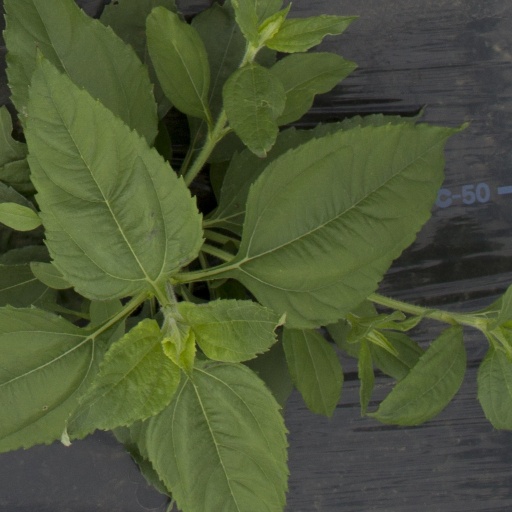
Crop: Jerusalem artichoke